Ballykeel

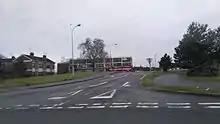
Entrance to Ballykeel 1, Ballymena.

Ballykeel (from Irish An Baile Caol, meaning "the narrow townland/farmstead") is a townland, containing a large housing estate off the Crebilly Road in South-East Ballymena, County Antrim, in Northern Ireland.